British Army uniform and equipment in World War I

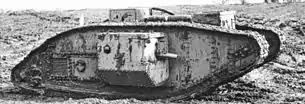
The Mark V (male tank armed with the 6 pounder gun here) was the most developed of the British heavy tanks, entering service in 1918.

The 2 inch medium mortar was superseded by the 3-inch Stokes Mortar, which was first issued at the end of 1915 which was later adopted by the French Army too. The Stokes Mortar was a simple weapon, that was easy to manufacture and use. The weapon was broken down into three sections for easy transport, the barrel ('tube') which weighed 43 pounds, the base plate weighed and bipod weighed for a total of . The Stokes mortar could fire as many as 25 bombs per minute and had a maximum range of . British Empire units had 1,636 Stokes mortars in service on the Western Front at the Armistice.